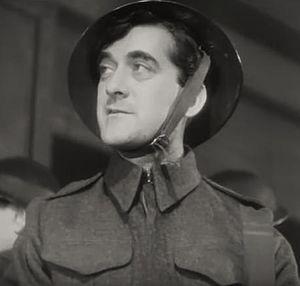
Philip Bourneuf est un acteur américain, né le 7 janvier 1908 à Somerville, mort le 23 mars 1979 à Santa Monica.